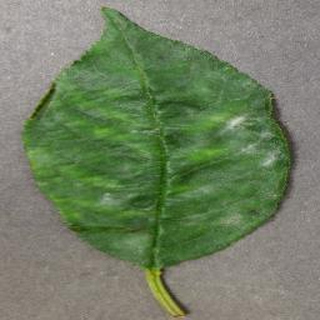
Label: cherry_powdery_mildew